Emakimono

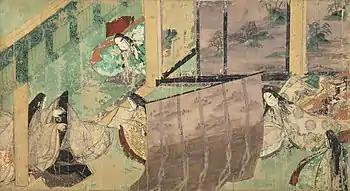
Detail from the , a classic 12th century of the imperial court

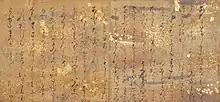
Detail of calligraphy of the , on richly decorated paper

Illustrated handscrolls, , or is an illustrated horizontal narration system of painted handscrolls that dates back to Nara-period (710–794 CE) Japan. Initially copying their much older Chinese counterparts in style, during the succeeding Heian (794–1185) and Kamakura periods (1185–1333), Japanese developed their own distinct style. The term therefore refers only to Japanese painted narrative scrolls.